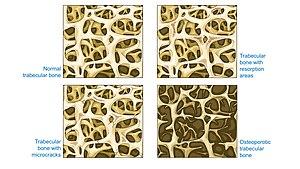
Structure osseuse - Os trabéculaire - Os trabéculaire normal Os trabéculaire avec zones de résorption Os trabéculaire avec microcracks Os trabéculaire ostéoporotique